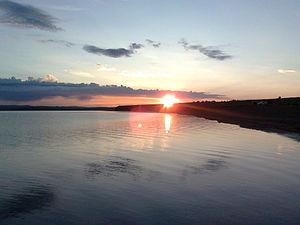
Cet article recense les zones humides de Mongolie concernées par la convention de Ramsar.